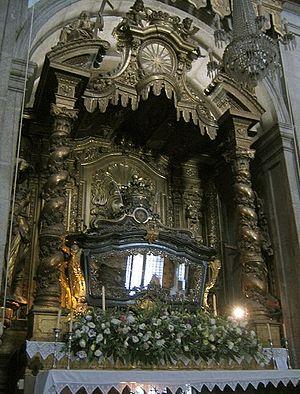
Mafalda de Portugal est une infante portugaise, brièvement reine consort de Castille puis religieuse cistercienne.